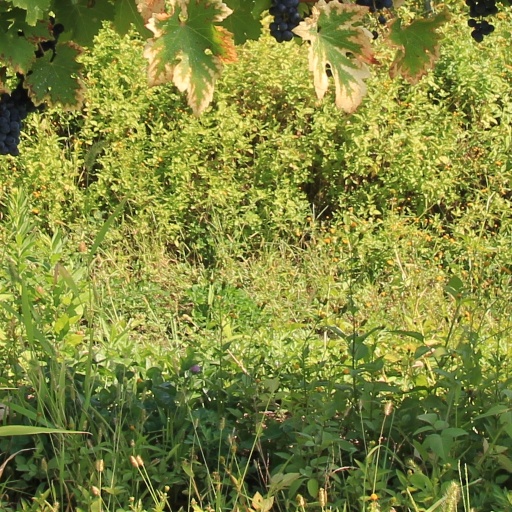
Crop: grape